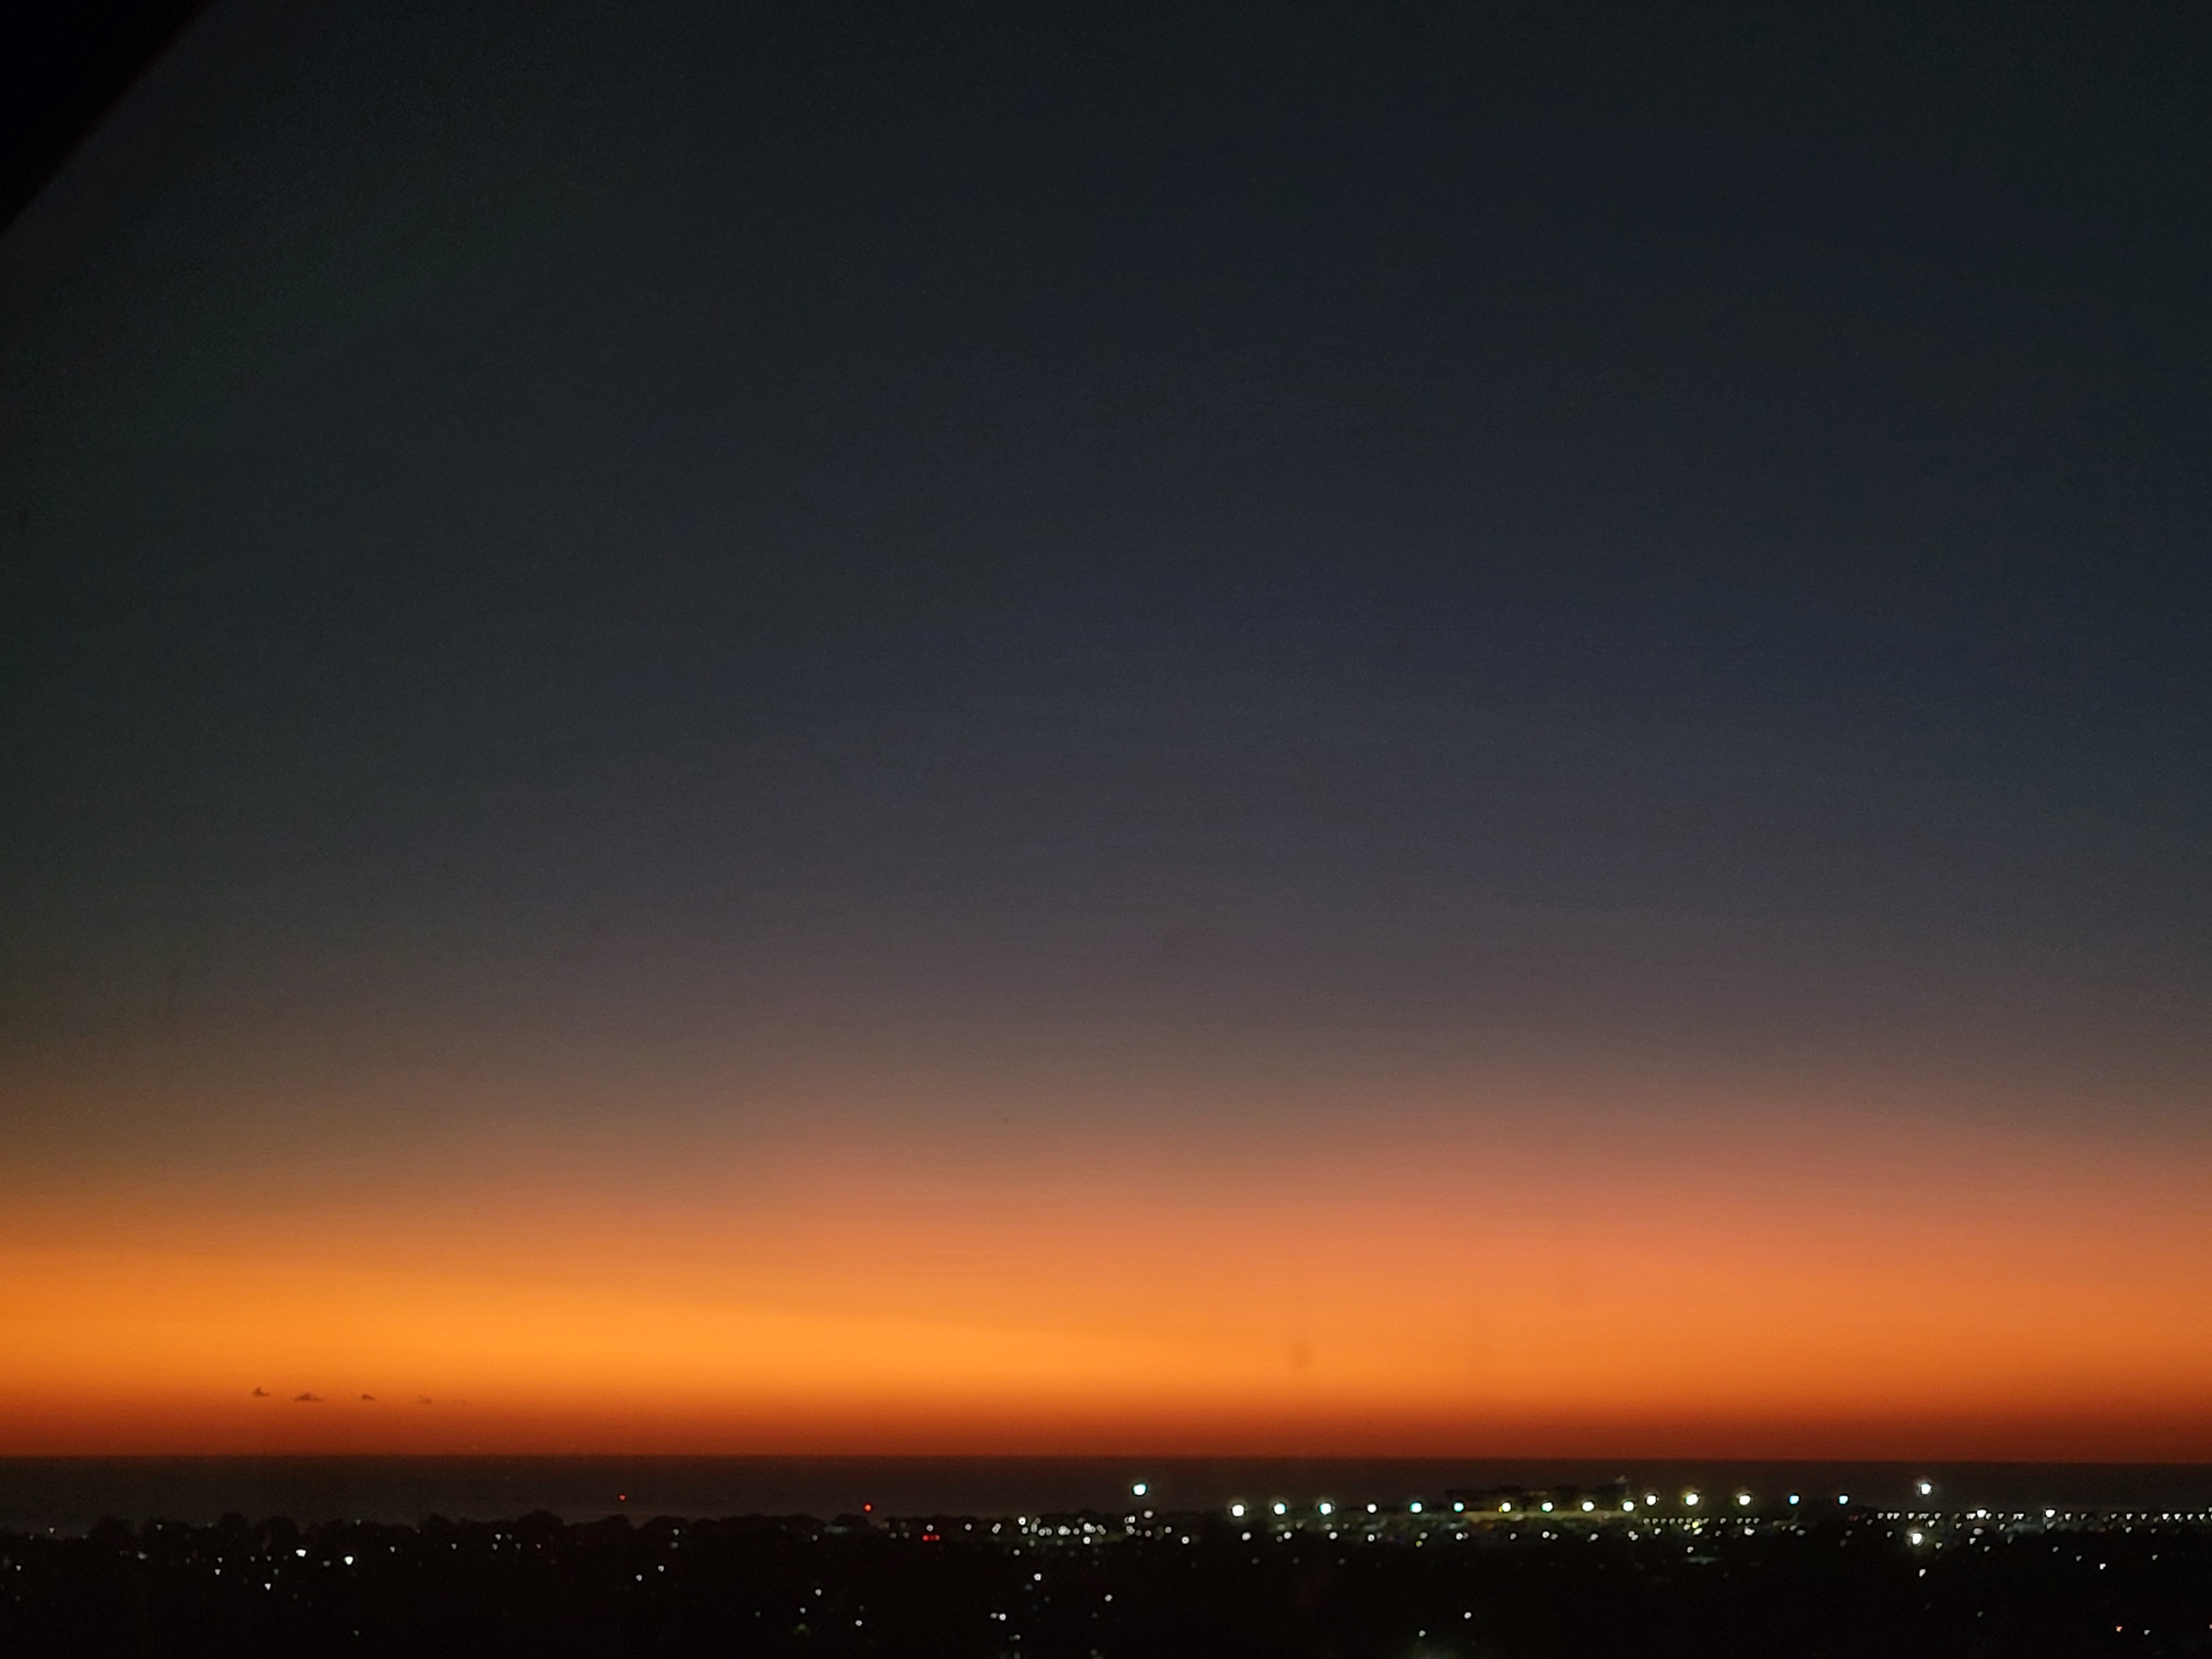
sunrise, morning, nature, sky, atmosphere, amber, afterglow, dusk, astronomical object, cloud, red sky at morning, horizon, landscape, sunset, natural landscape, space, science, city, dawn, evening, heat, cityscape, event, darkness, rectangle, meteorological phenomenon, night, celestial event, astronomy, cumulus, sun, sea, ocean